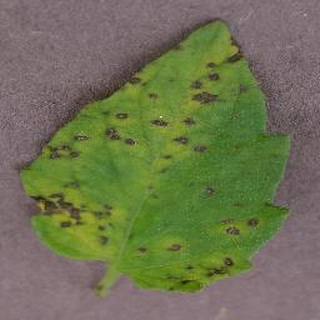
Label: tomato_septoria_leaf_spot